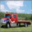
Label: truck